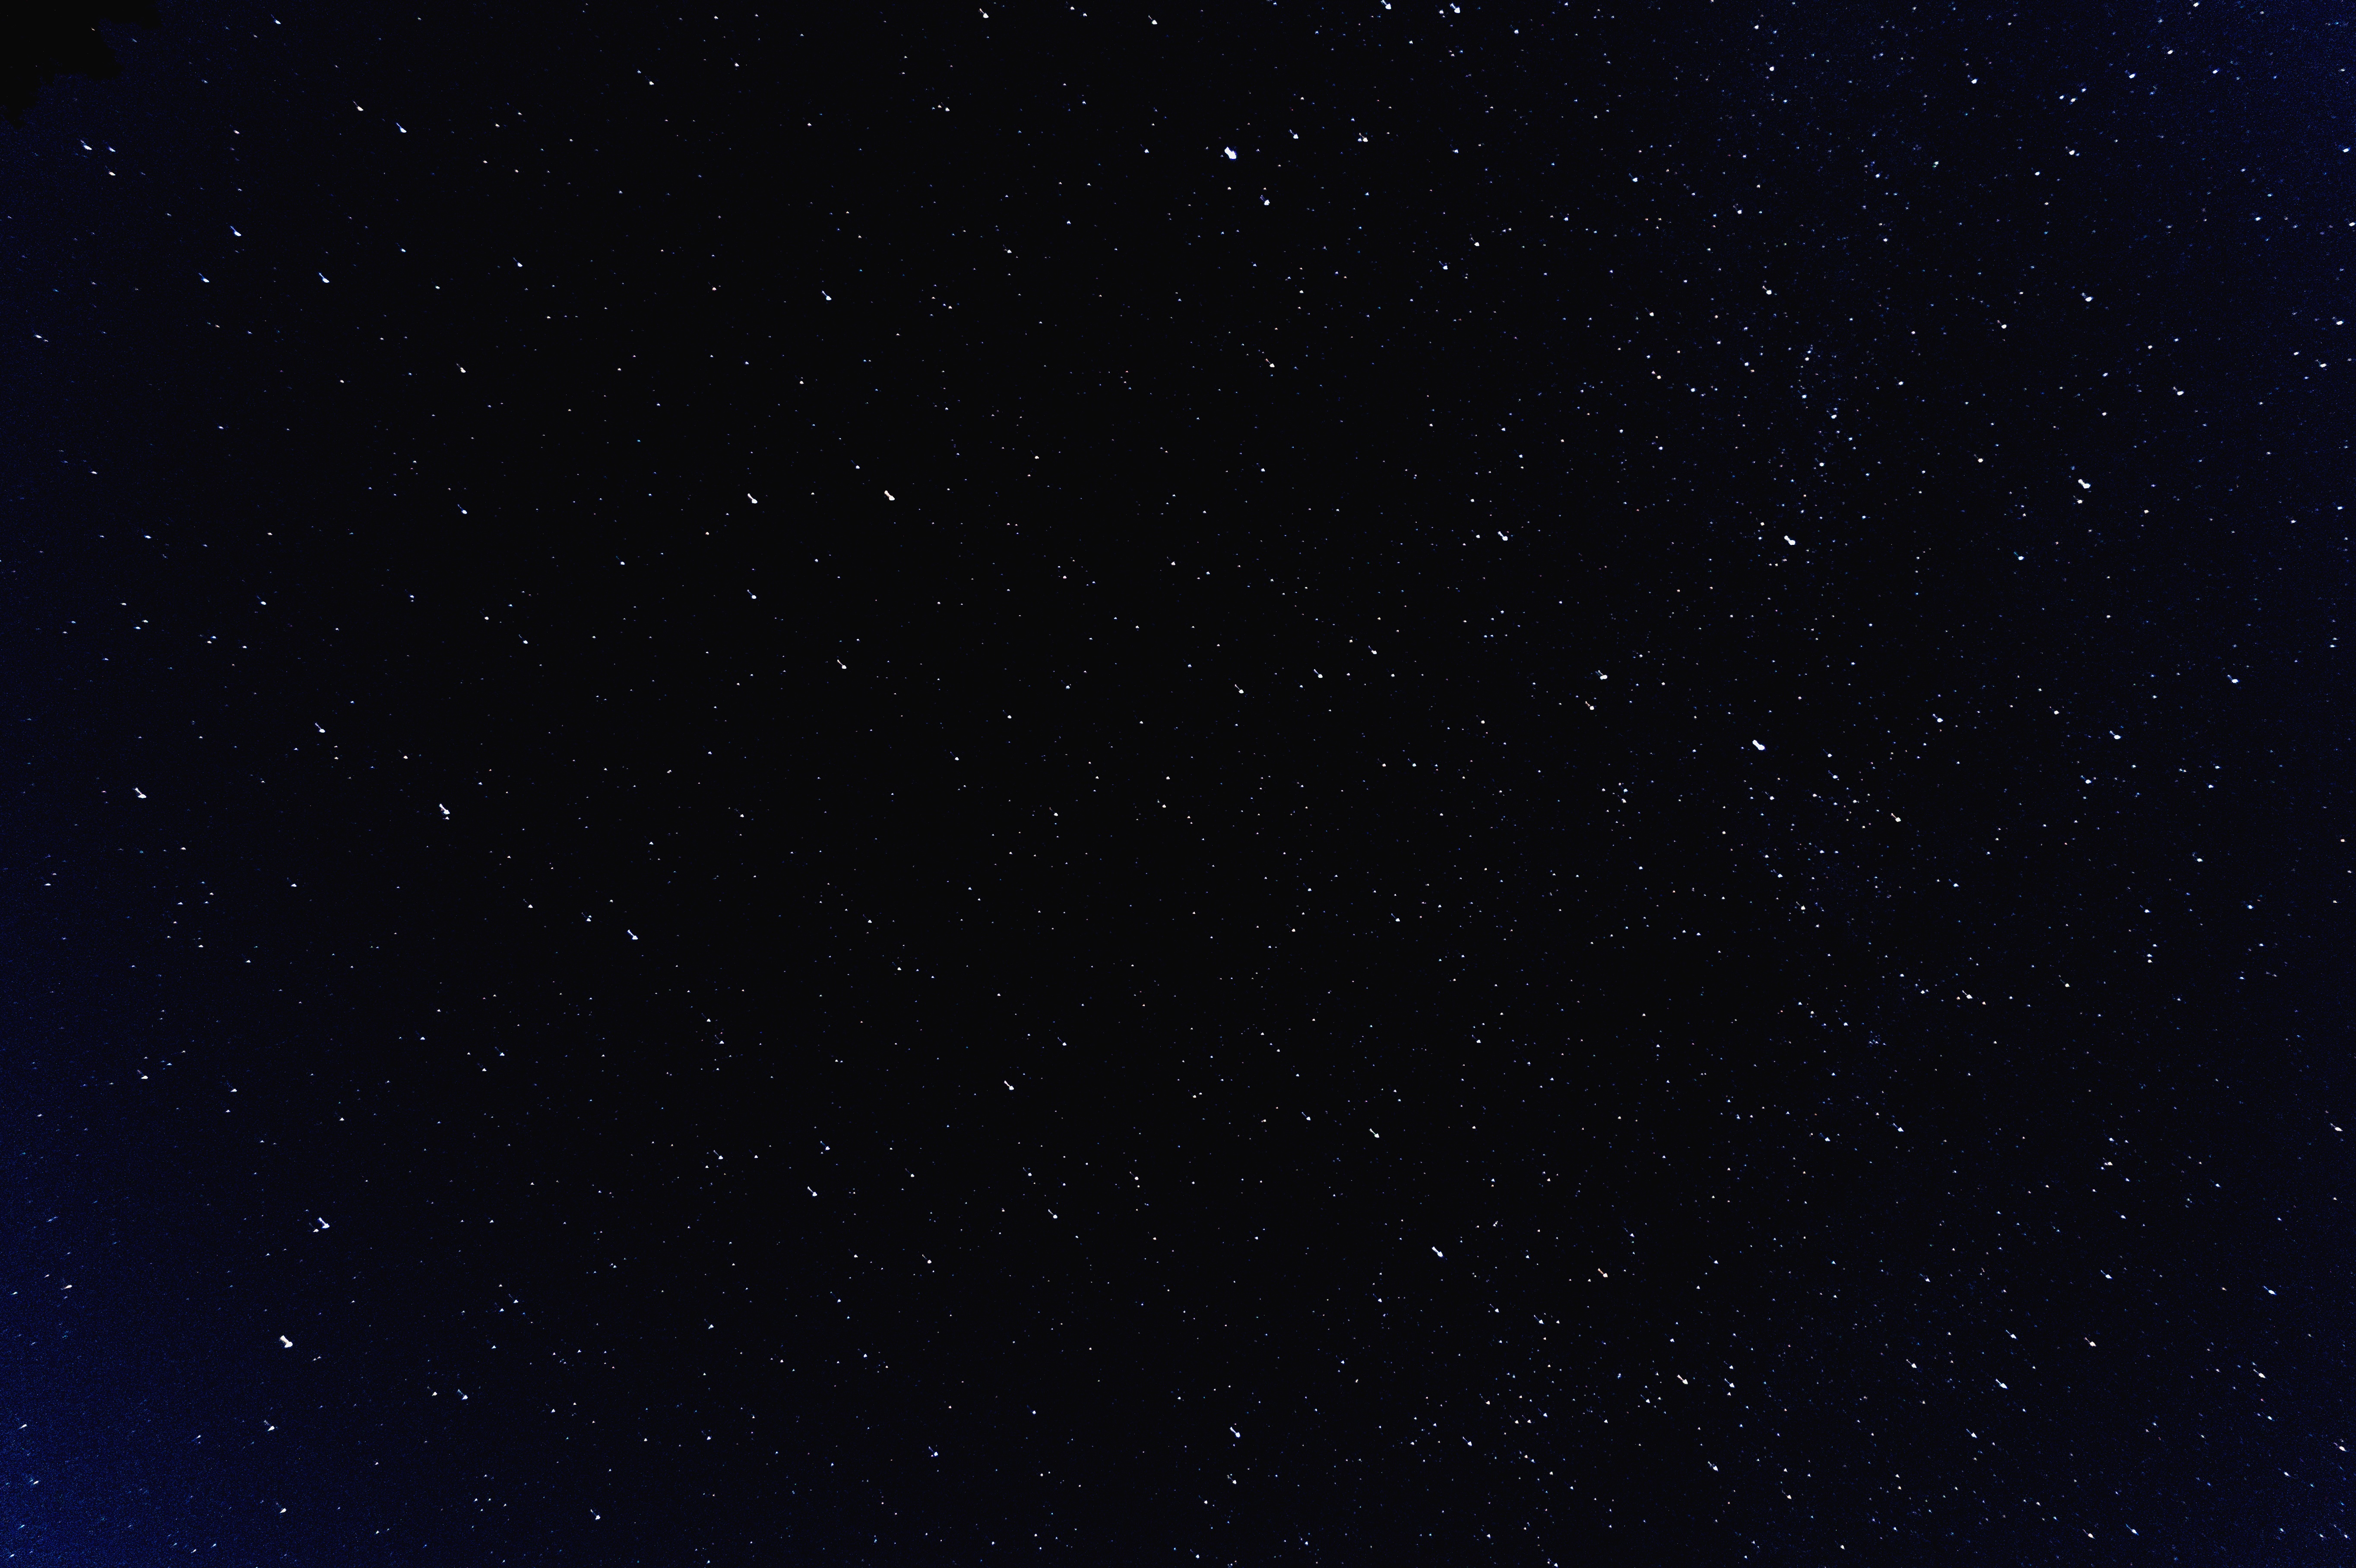
sky, night, star, atmosphere, constellation, space, outer space, astronomy, screenshot, astronomical object